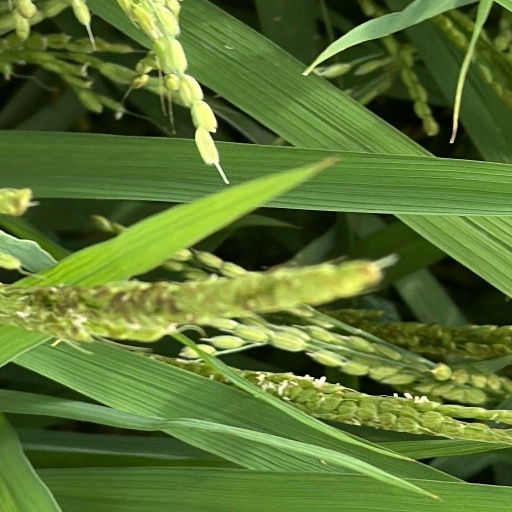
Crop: rice